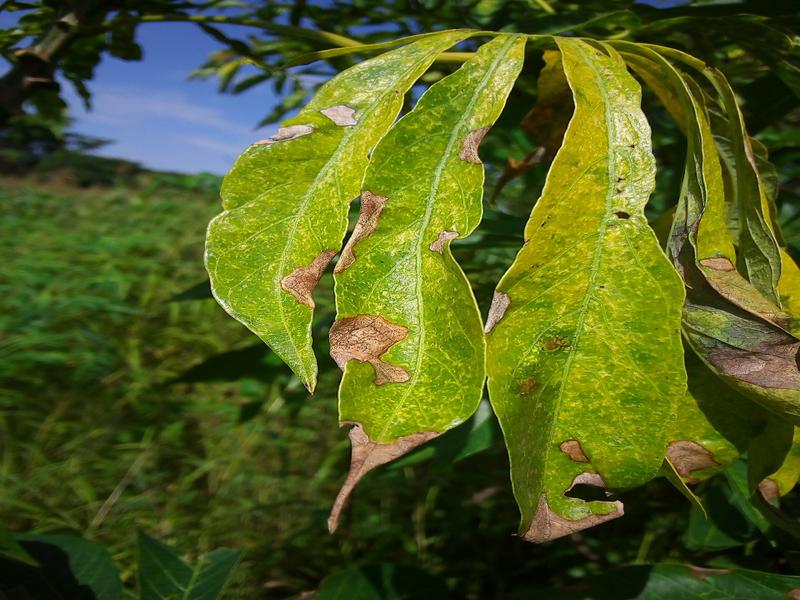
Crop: cassava
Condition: green_mottle